List of birds of Connecticut

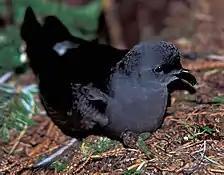
Leach's storm-petrel

Order: ProcellariiformesFamily: Oceanitidae